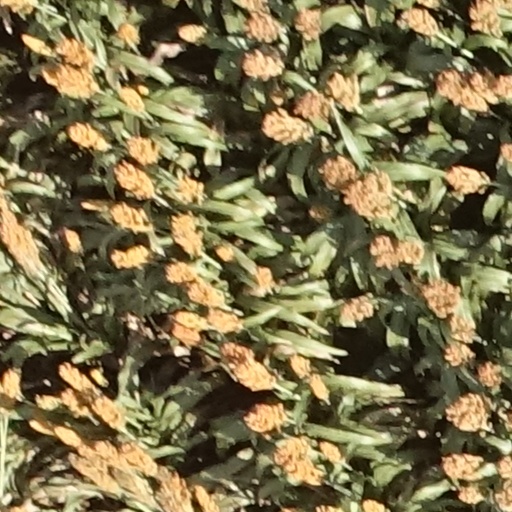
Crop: sorghum